Pharmacology of bicalutamide

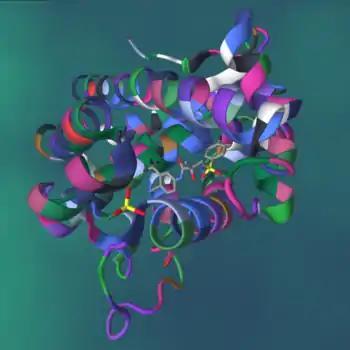
Crystal structure of W741L (pos. 741, W➞L) mutant and ("R")-bicalutamide protein–ligand complex.

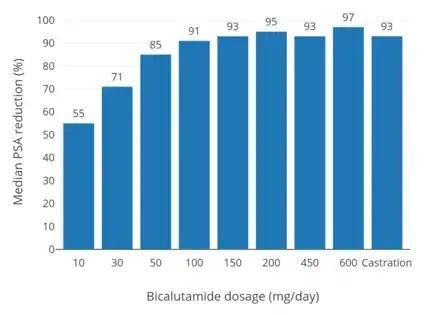
Median reduction (%) with bicalutamide monotherapy at different dosages (mg/day) and with castration monotherapy.

Bicalutamide acts as a highly selective competitive silent antagonist of the androgen receptor (AR) ( = 159–243 nM), the major biological target of the androgen sex hormones testosterone and dihydrotestosterone (DHT). It has no capacity to activate the under normal physiological circumstances. In addition to competitive antagonism of the , bicalutamide has been found to accelerate the degradation of the , and this action may also be involved in its activity as an antiandrogen. The activity of bicalutamide lies in the ("R")-isomer, which binds to the with an affinity that is about 30-fold higher than that of the ("S")-isomer. Levels of the ("R")-isomer also notably are 100-fold higher than those of the ("S")-isomer at steady-state. In terms of relative binding affinity (RBA) for the AR, bicalutamide has shown 0.29 to 6.4%, hydroxyflutamide 0.20 to 1%, flutamide <0.0057%, nilutamide 0.9%, and cyproterone acetate 2.2 to 7.8% of that of metribolone (100%) or DHT (100%) in different studies.